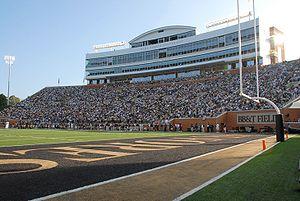
Le BB&T Field est un stade de football américain de 31 500 places situé sur le campus de l'Université de Wake Forest, à Winston-Salem. L'équipe de football américain universitaire des Wake Forest Demon Deacons évolue dans cette enceinte inaugurée en 1968. Ce stade est la propriété de l'Université.